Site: brandenburg
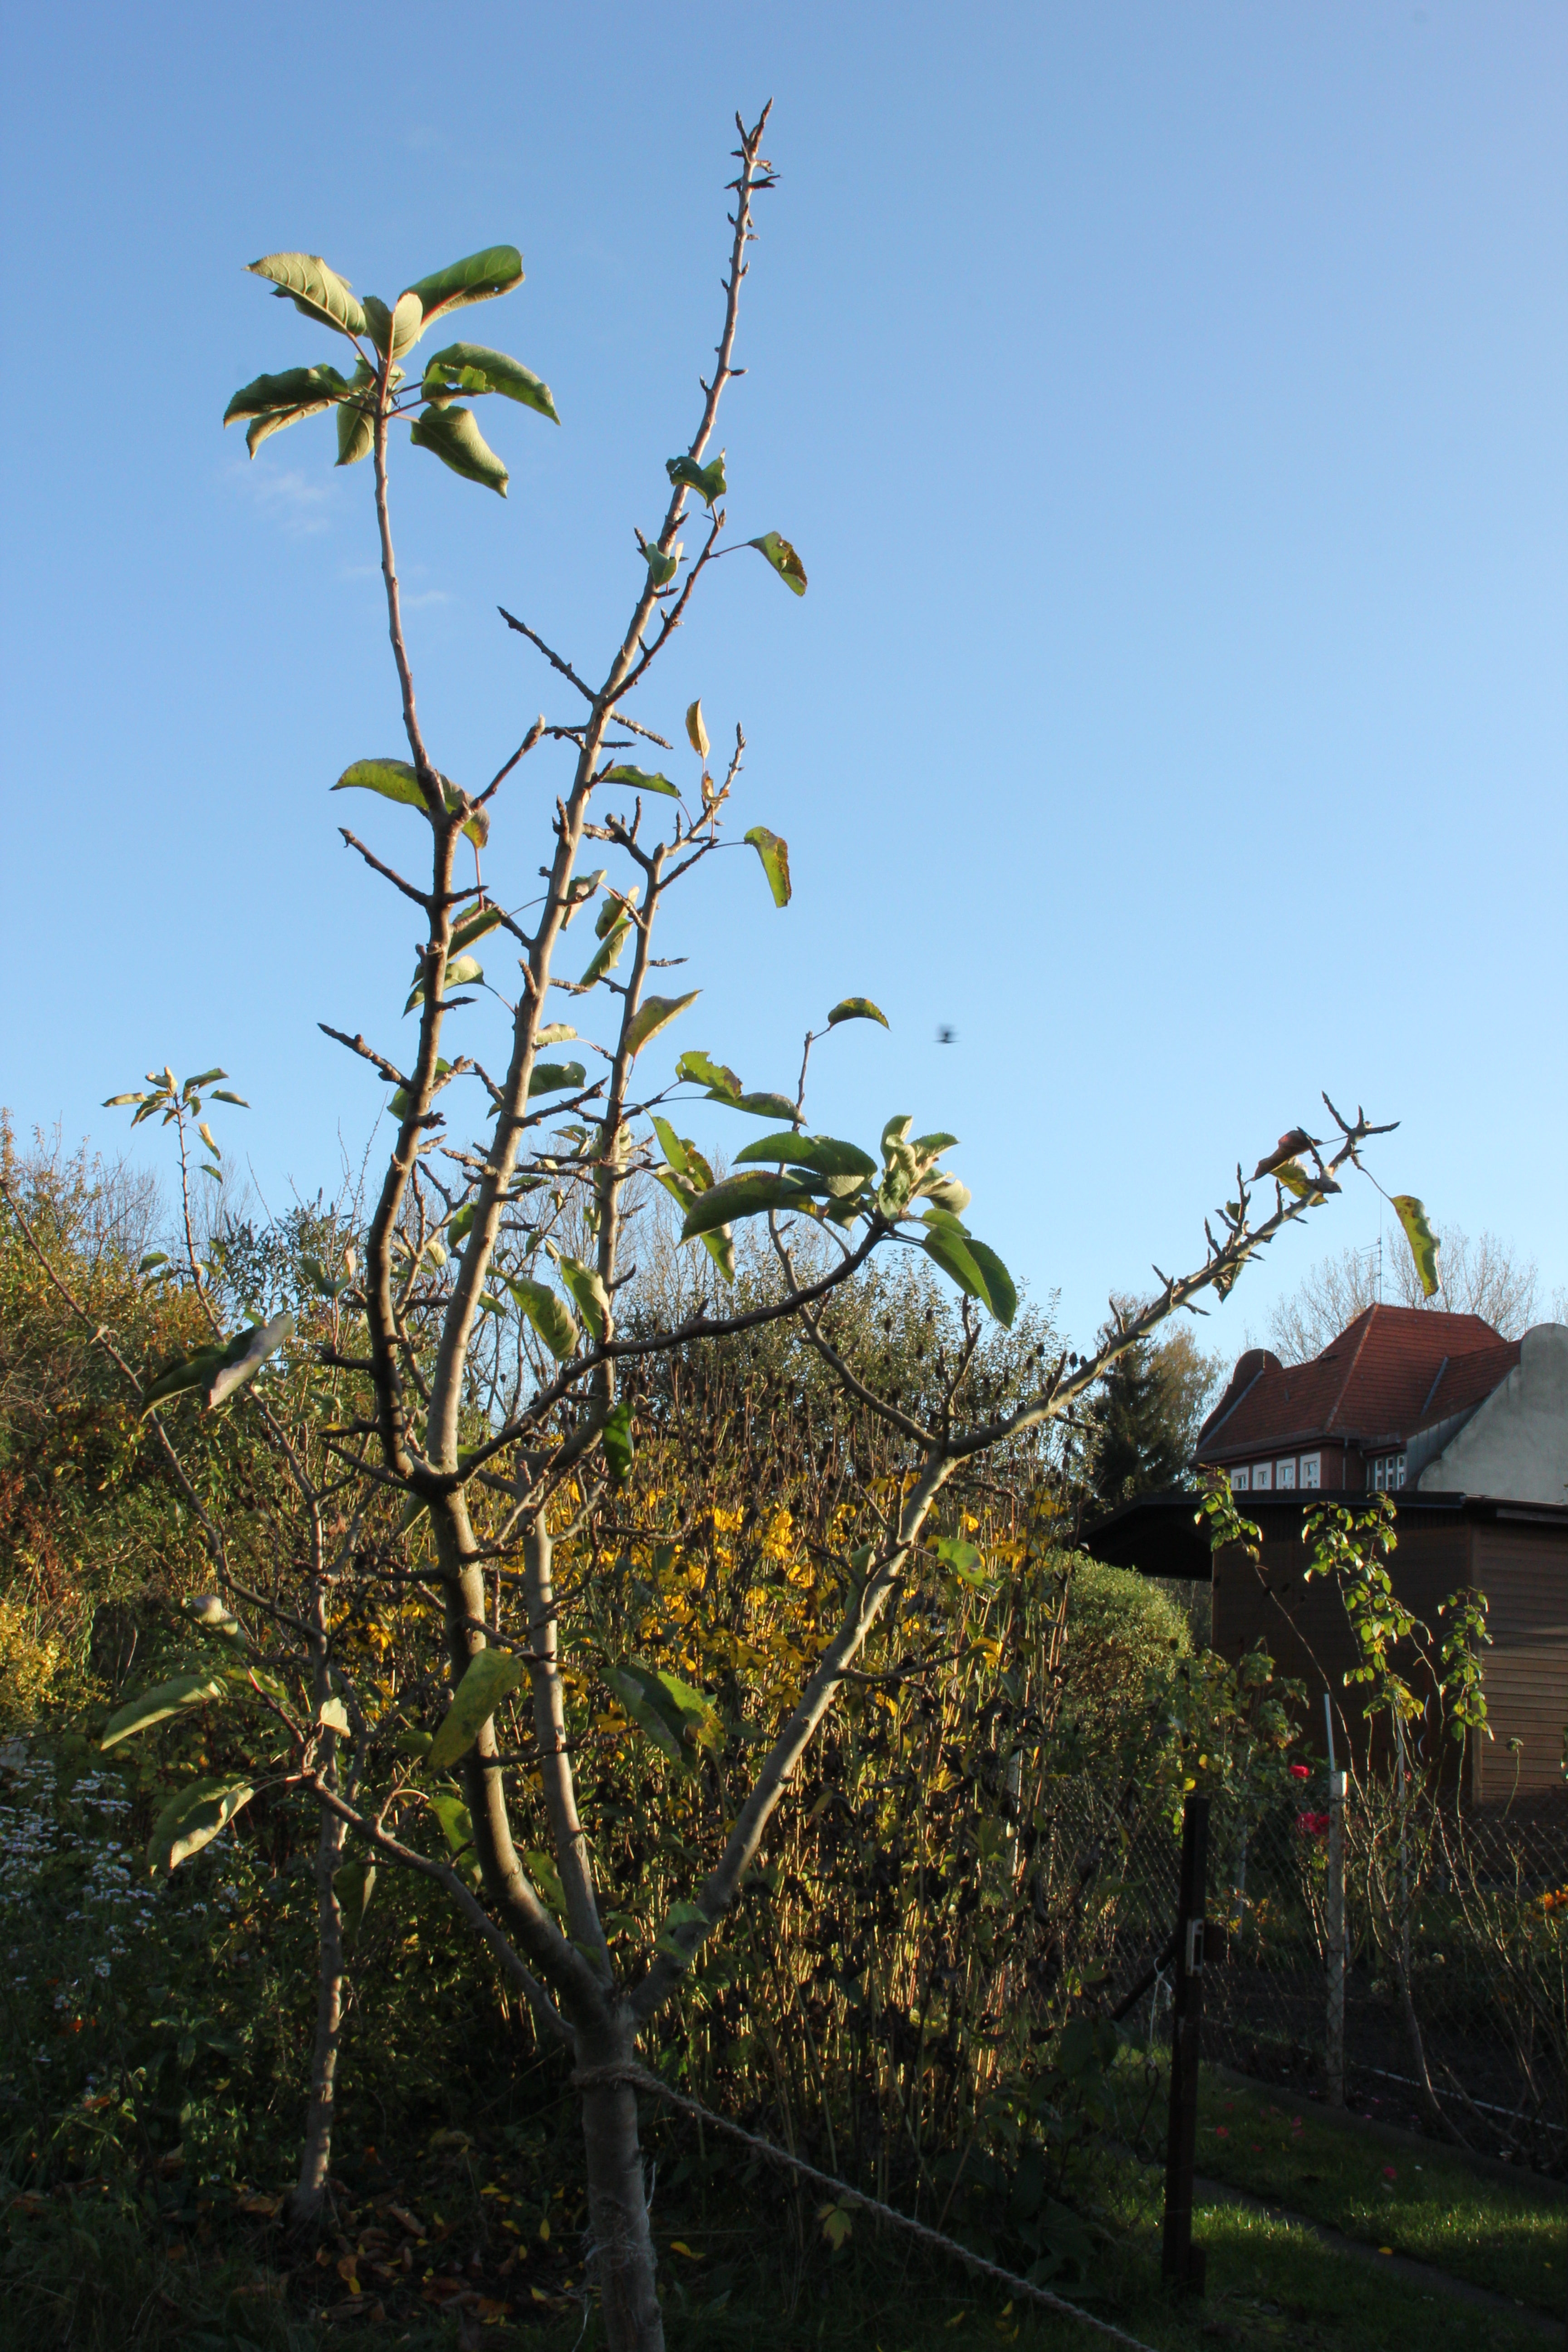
Growth stage (BBCH 91): Senescence, beginning of dormancy